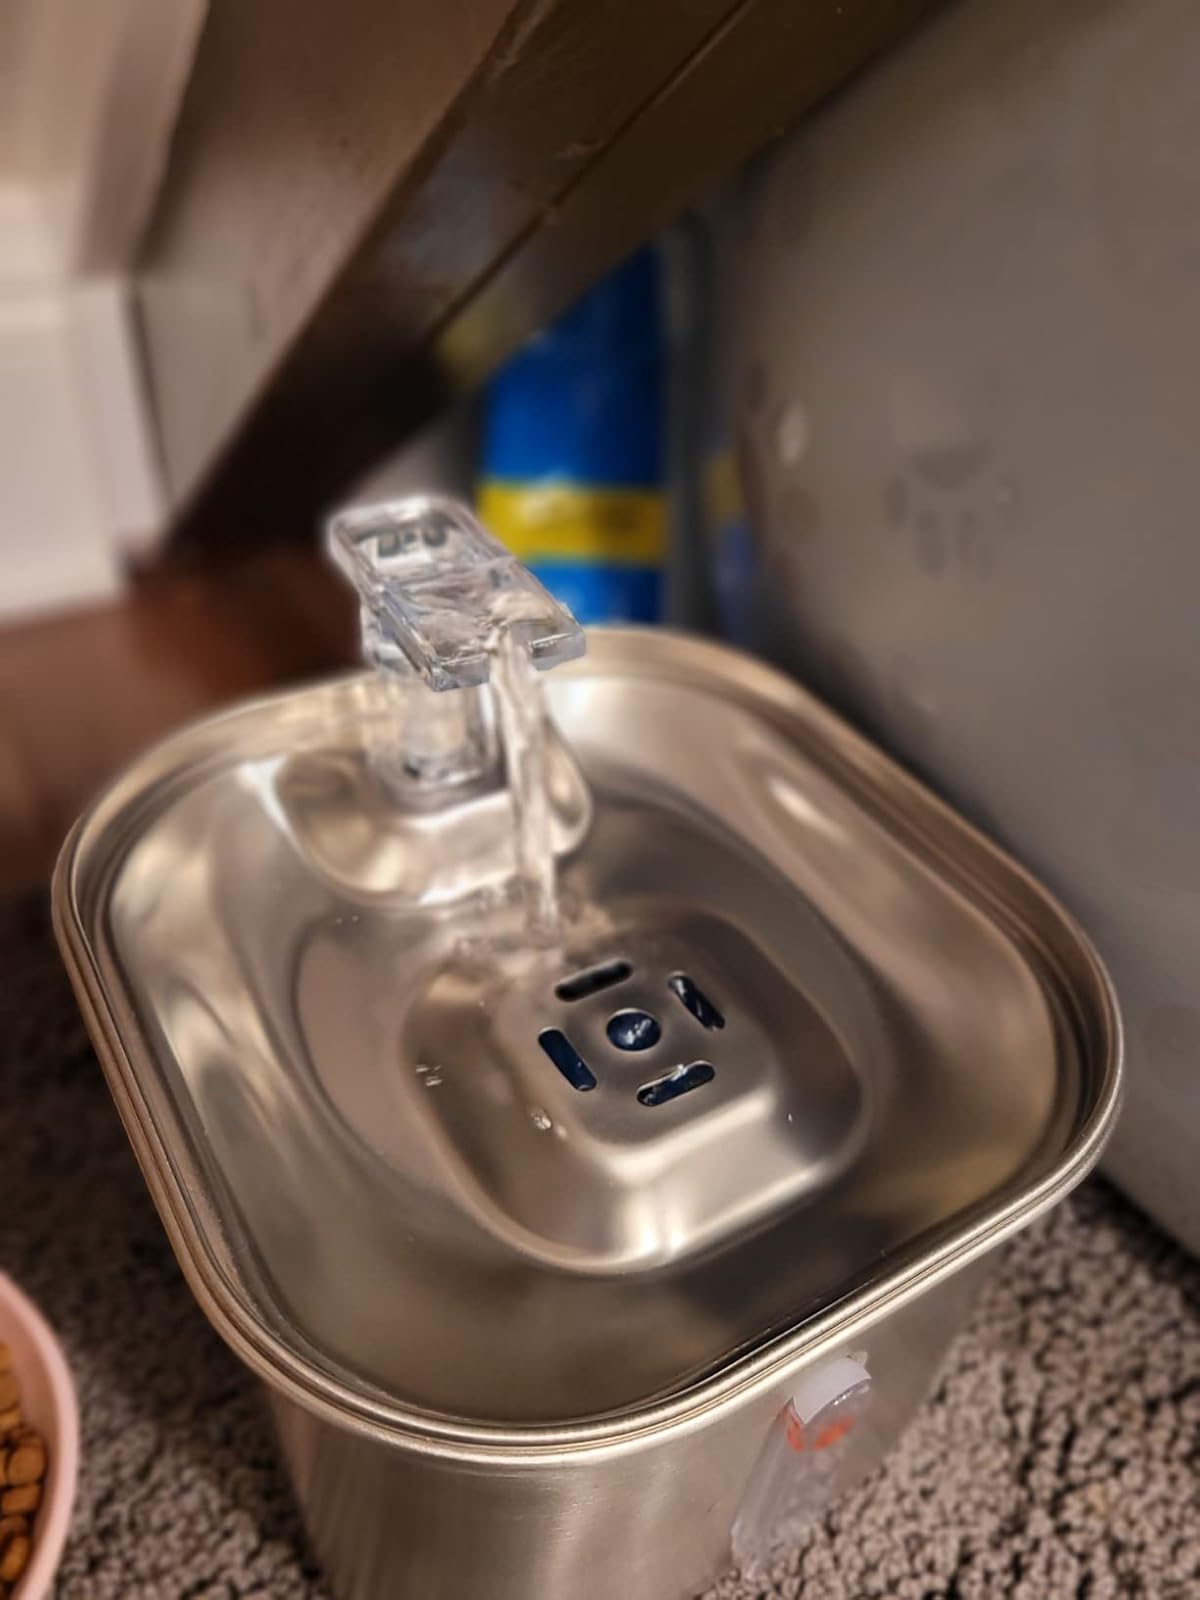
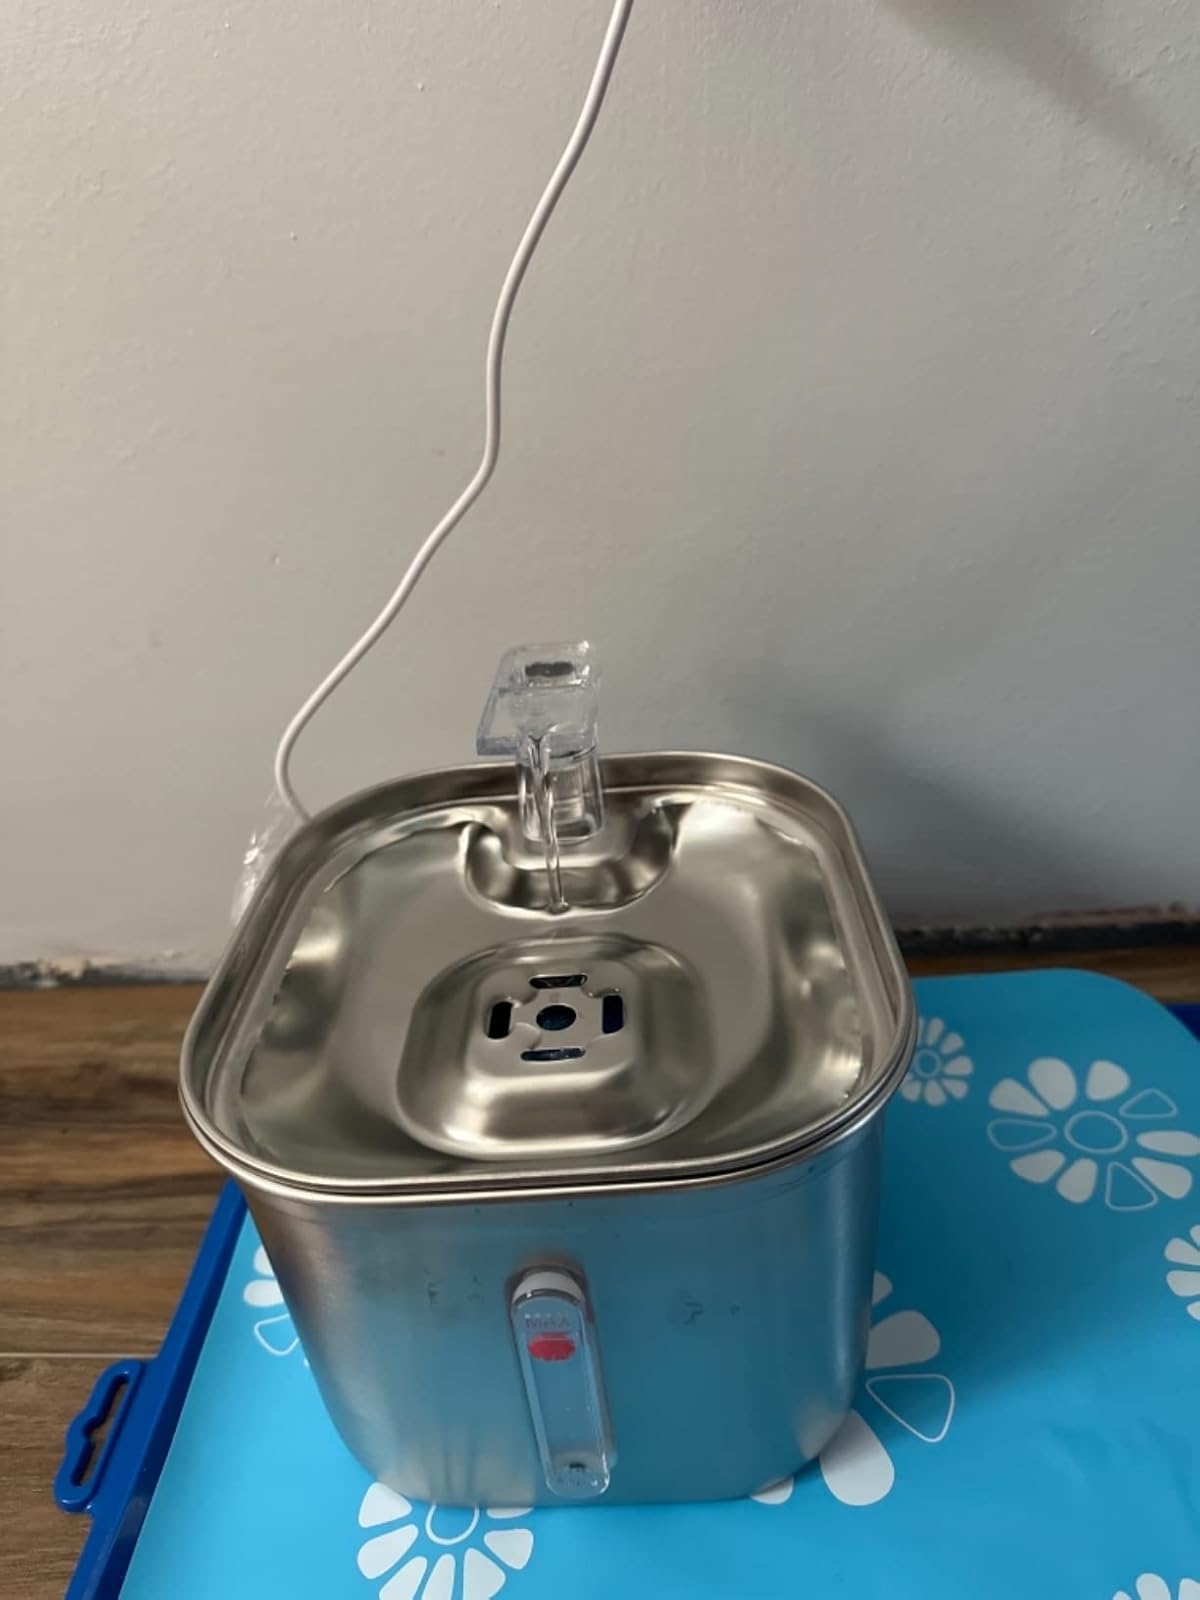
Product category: items_bowl
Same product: yes